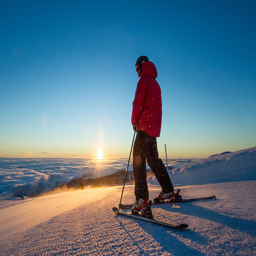
A person riding skis on top of a snow covered ski slope.
A skier stands on top of a hill in the sunset.
A person standing on skis on a slope with the sunset in the background.
A skier standing on skies as the sun comes up or goes down
Skier on top of a mountain admiring view as sun rises.